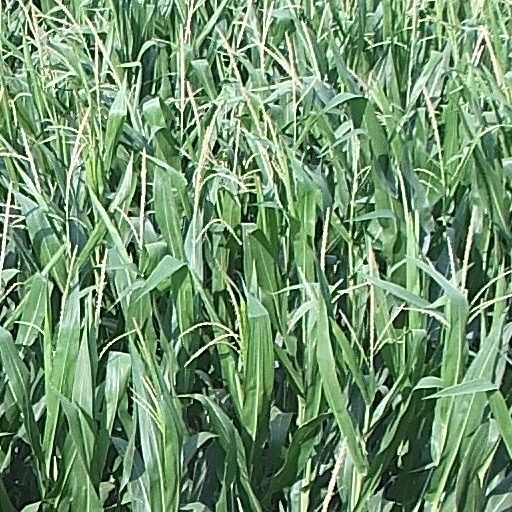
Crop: maize; corn